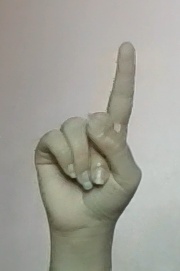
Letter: bb